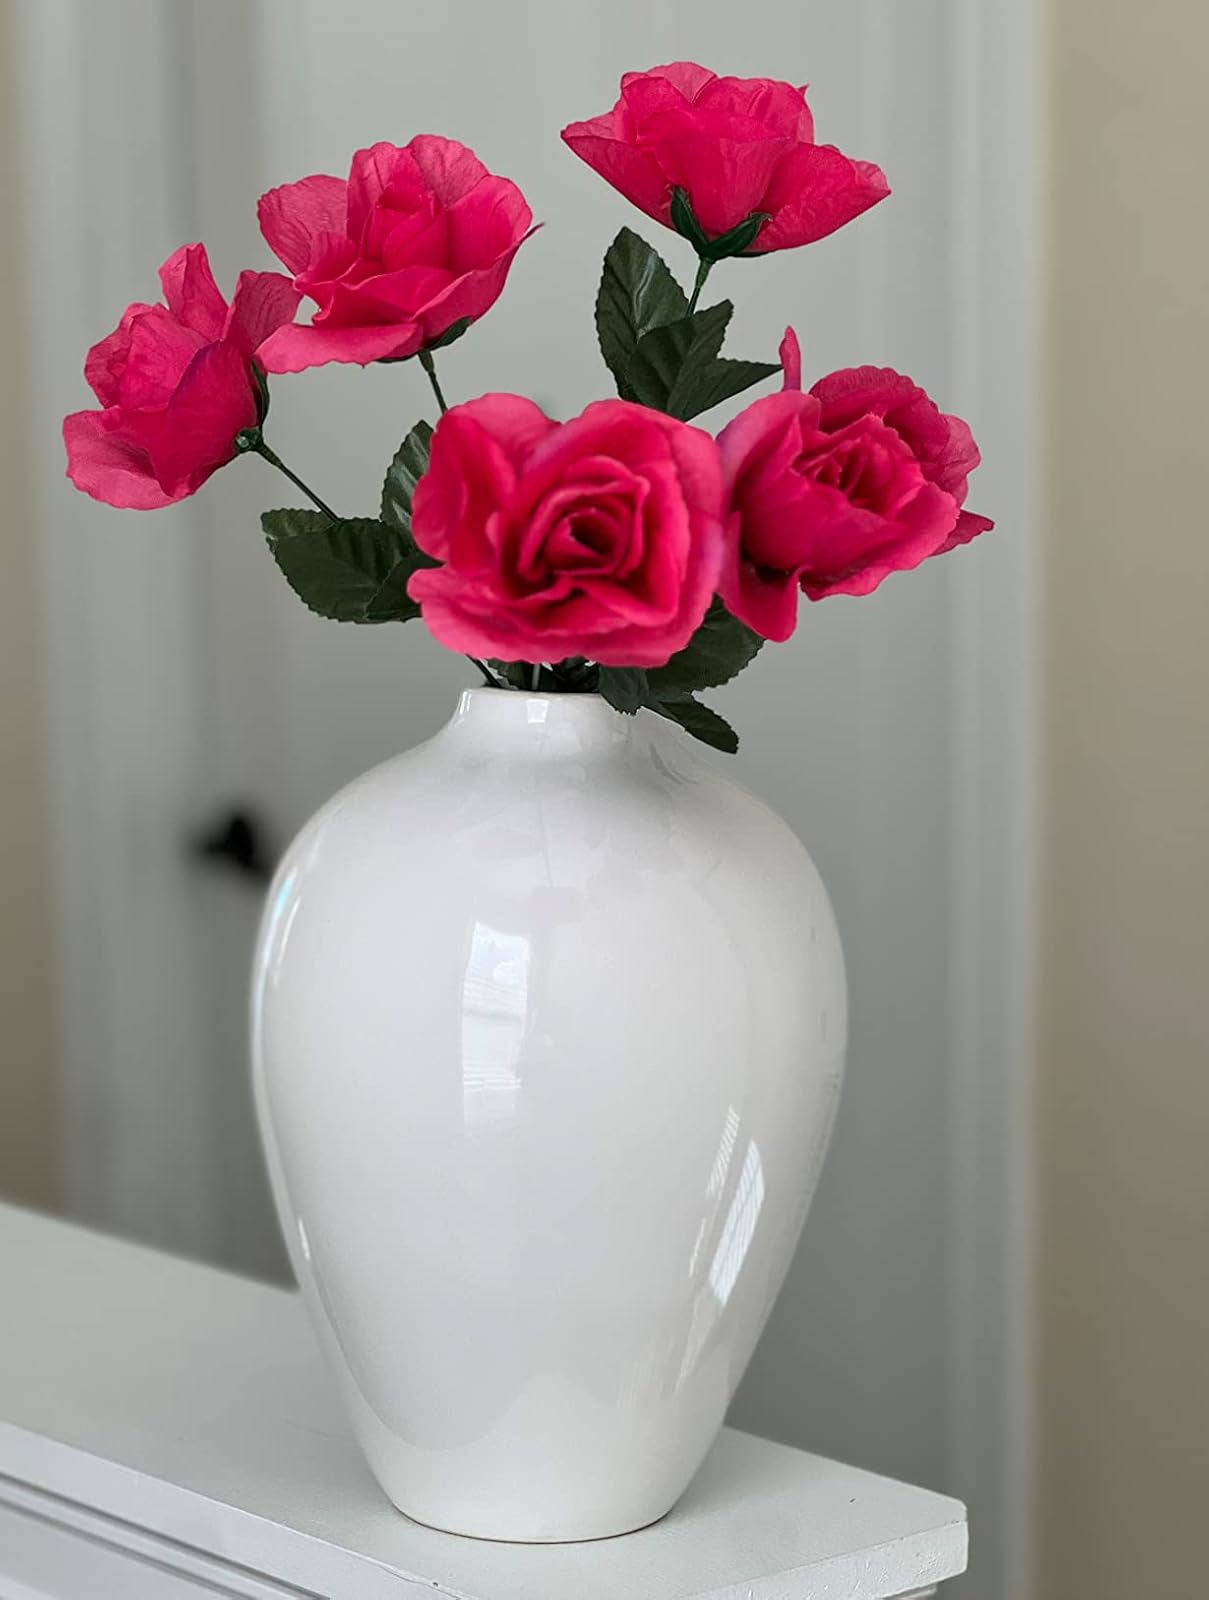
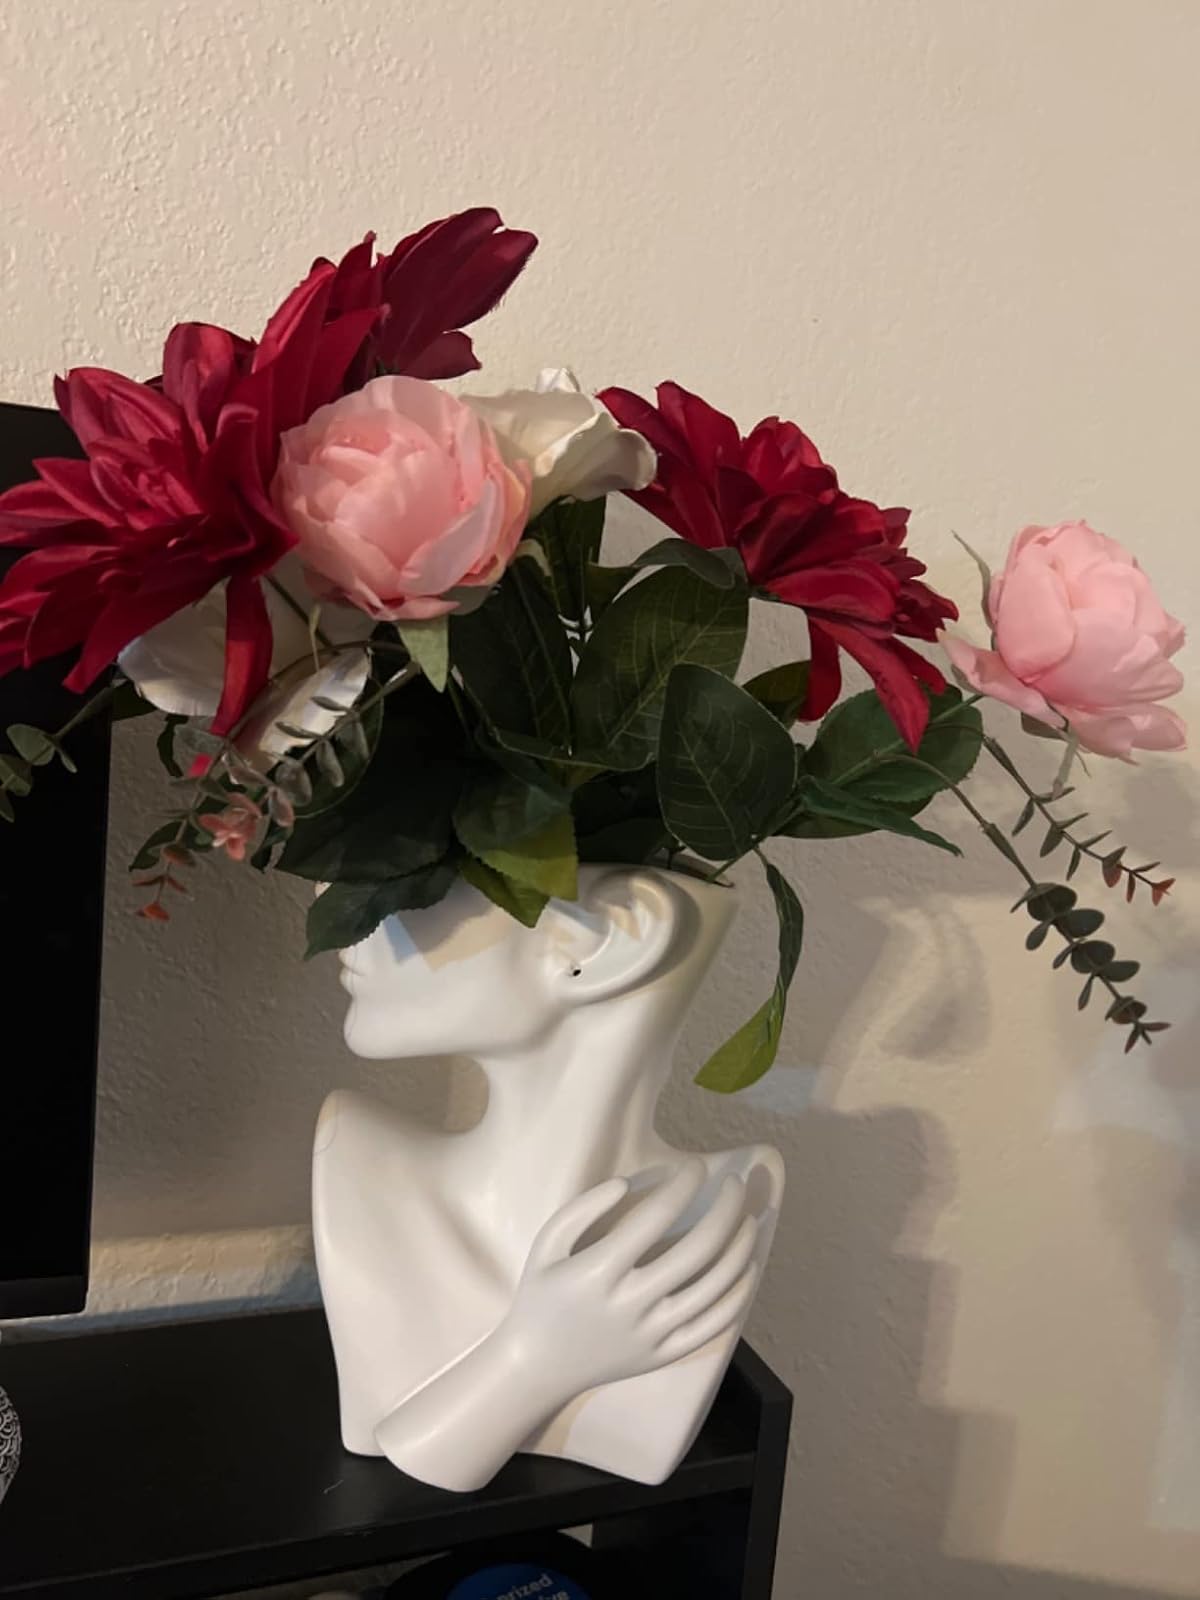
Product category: vase
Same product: no